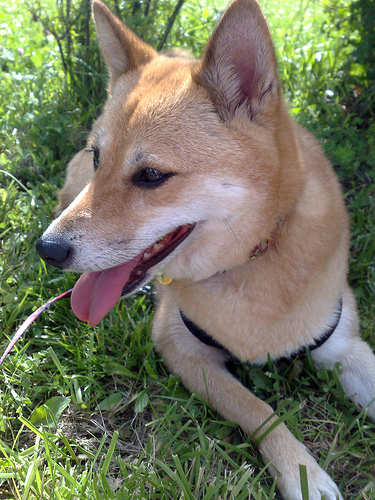
Breed: shiba inu